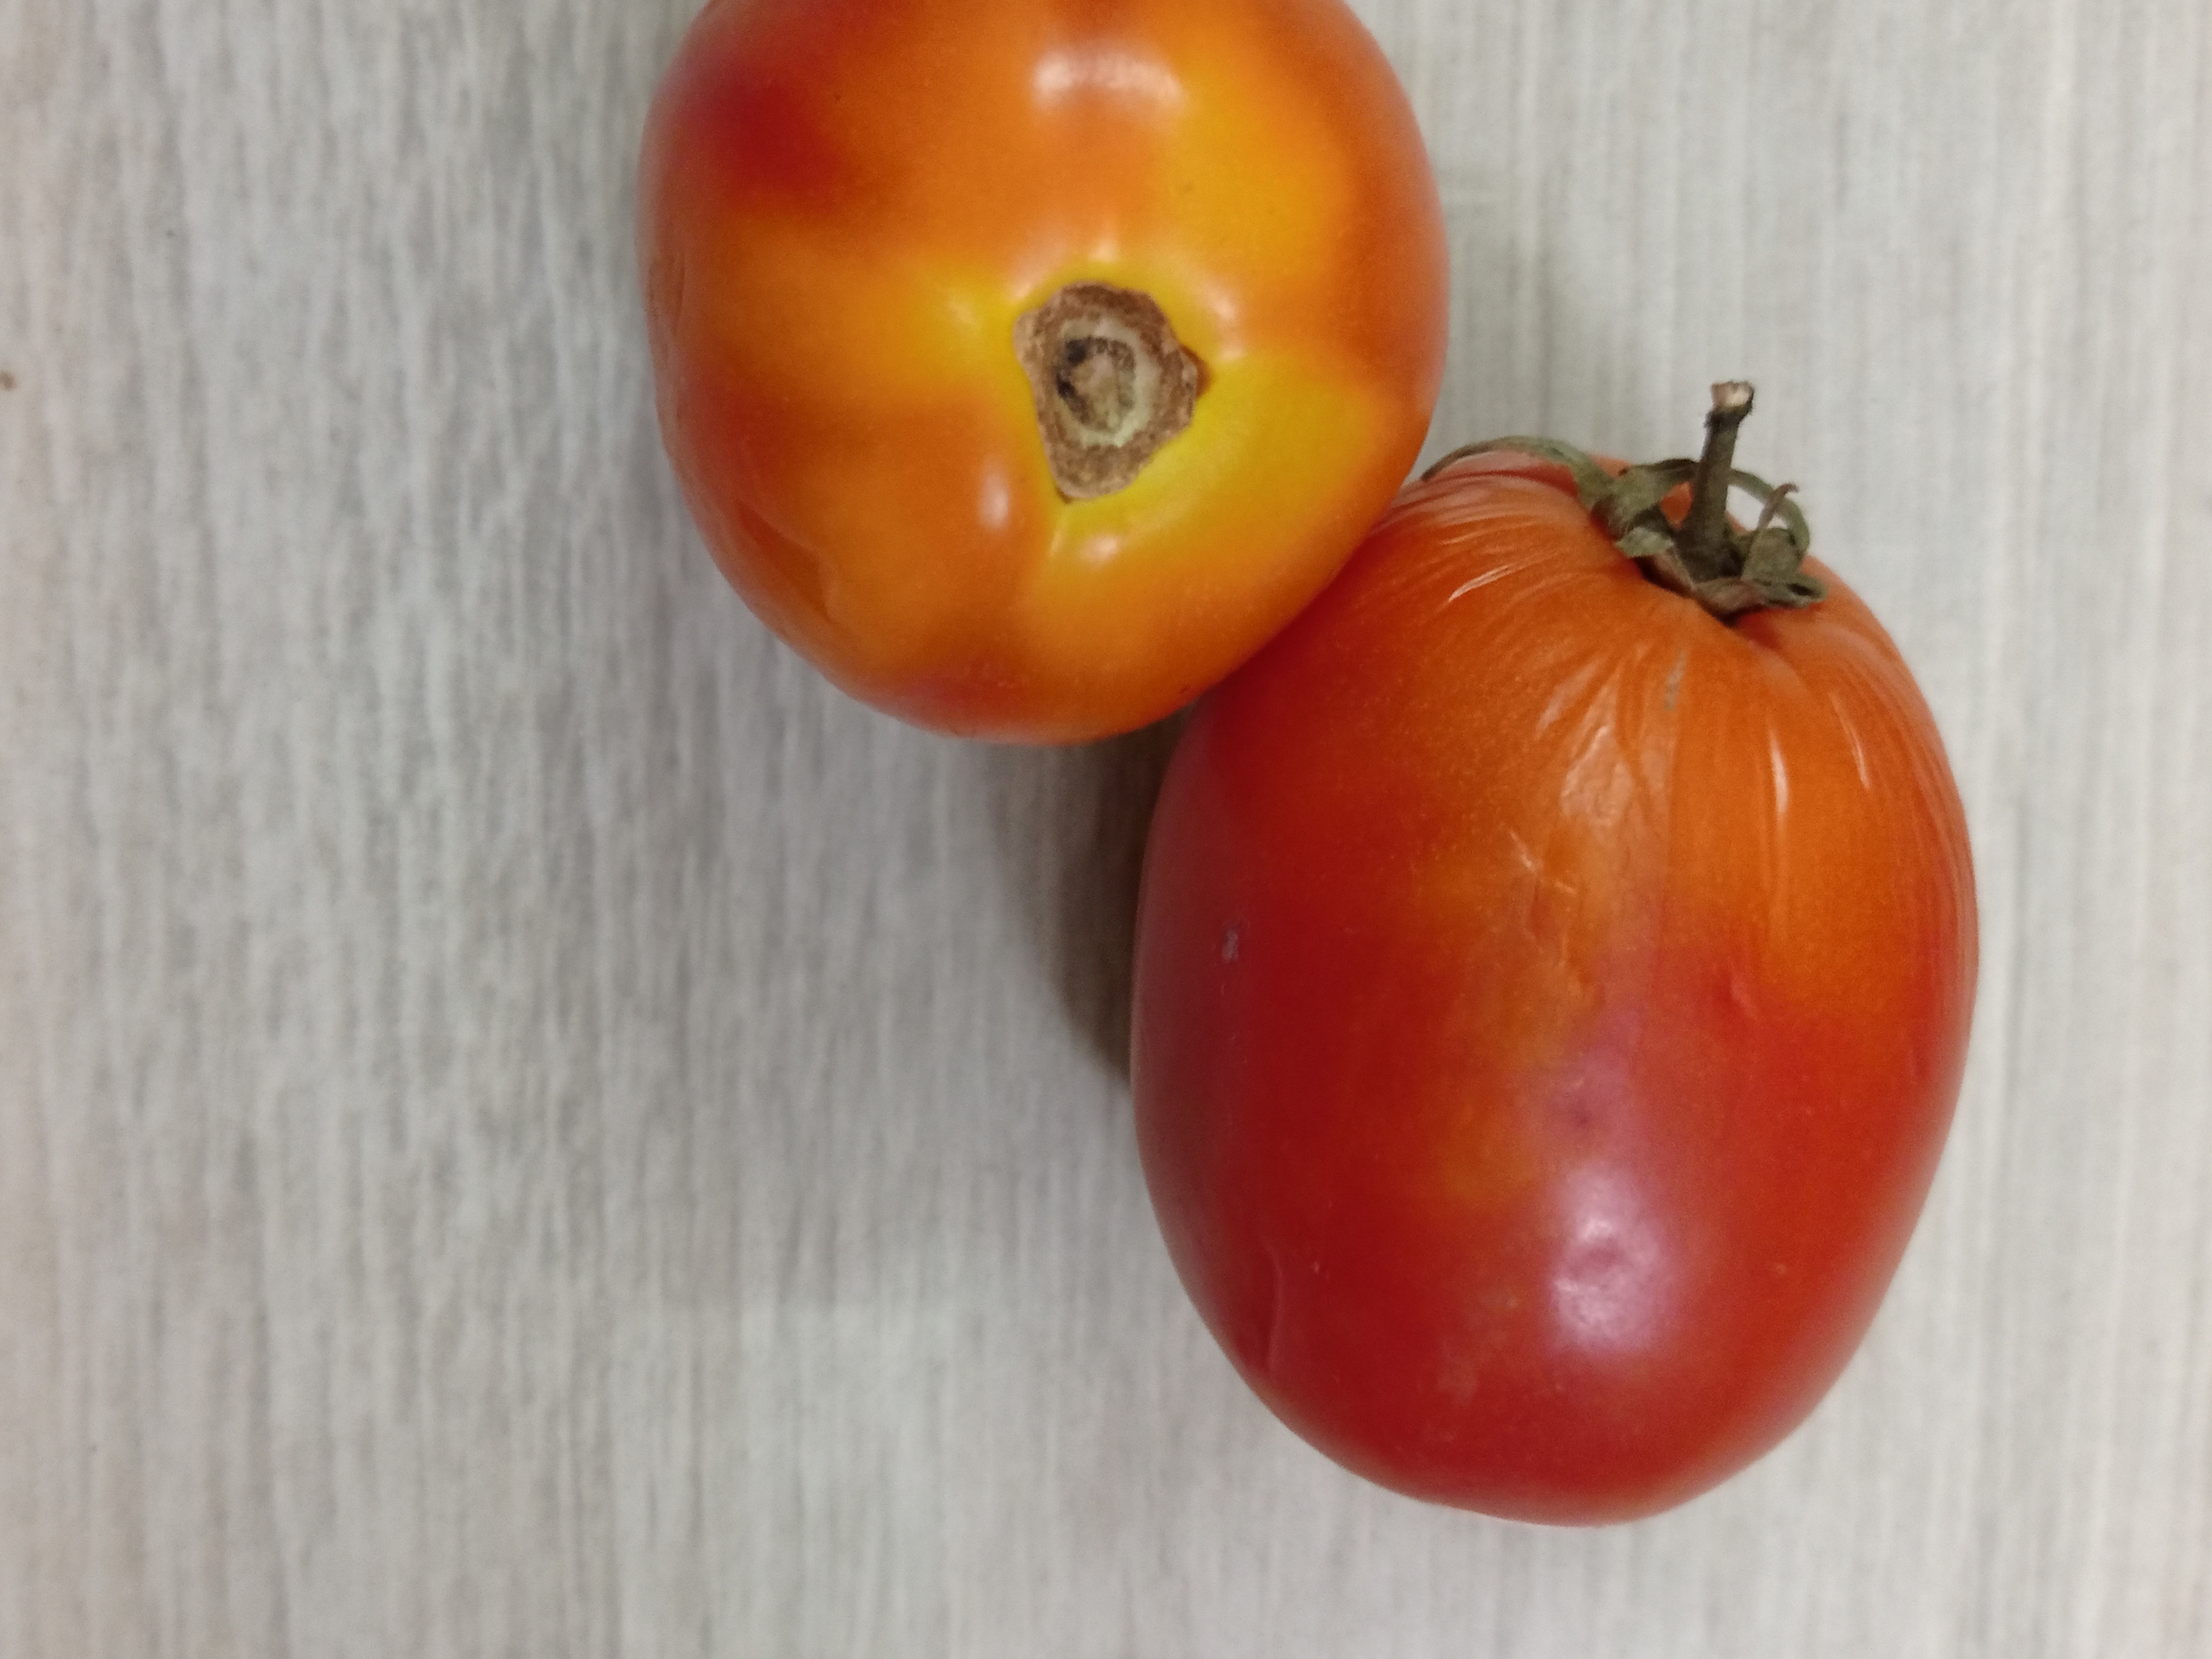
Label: Fresh